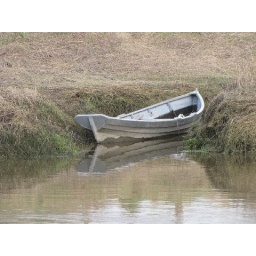
boat in river